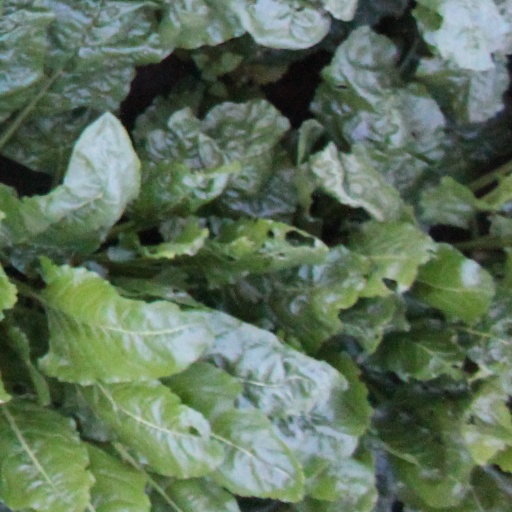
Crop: sugar beet